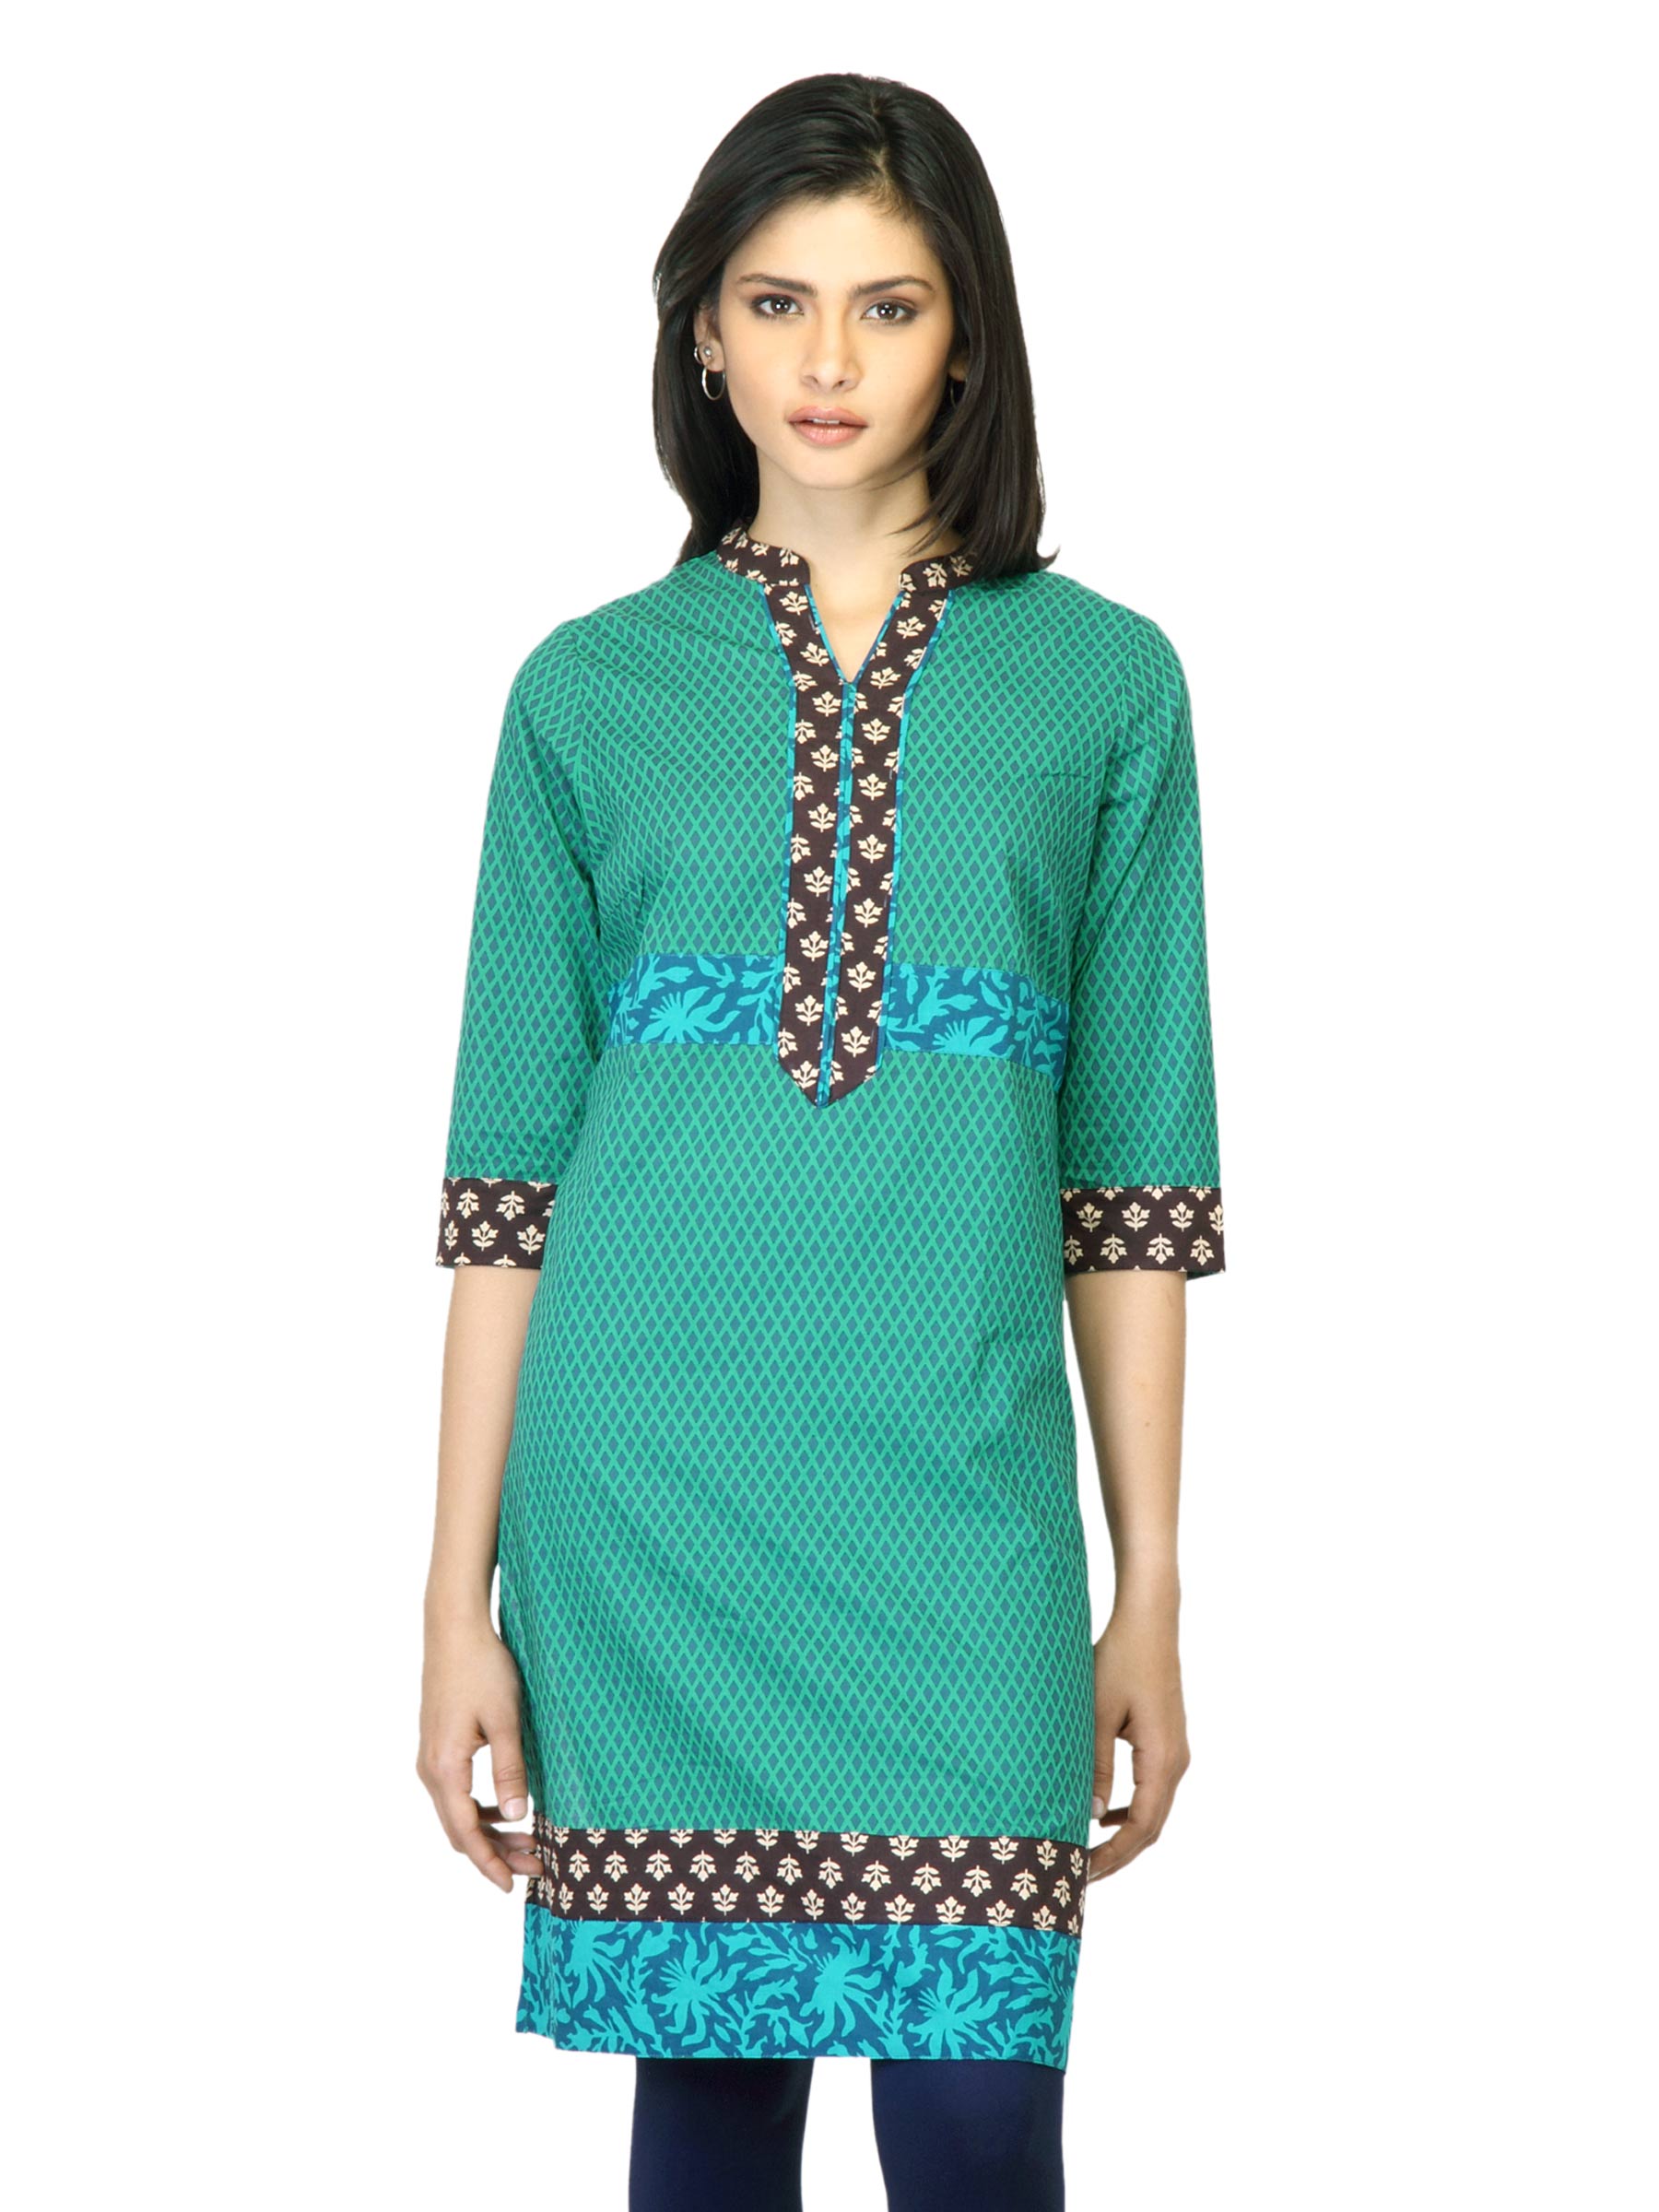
Mother Earth Women Printed Green Kurta
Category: Apparel / Topwear / Kurtas
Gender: Women
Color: Green
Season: Fall 2011
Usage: Ethnic